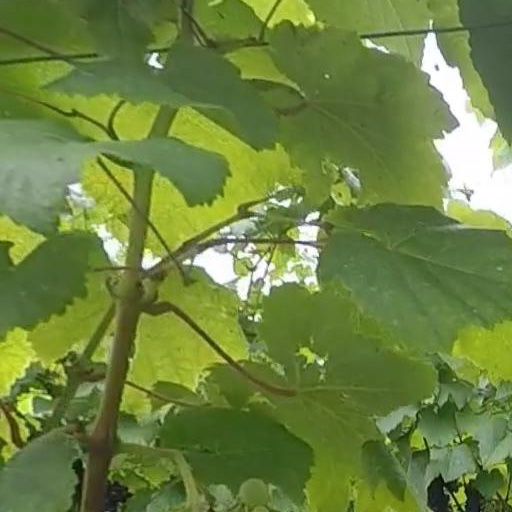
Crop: grape